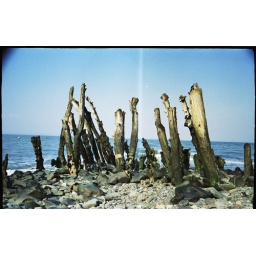
The same boat moorings in ardwell now in EPT crossed. A beautiful film to cross process.